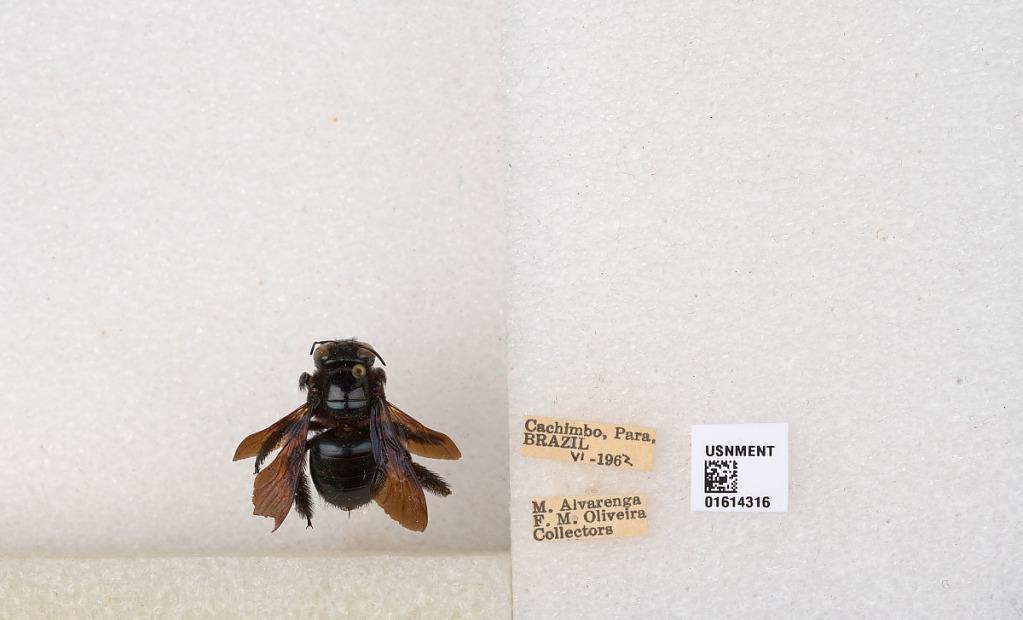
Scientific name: Xylocopa (Schonnherria) macrops Lepeletier
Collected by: M. Alvarenga & F. Oliveira
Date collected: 1962-6-1
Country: Brazil
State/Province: Para
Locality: Cachimbo